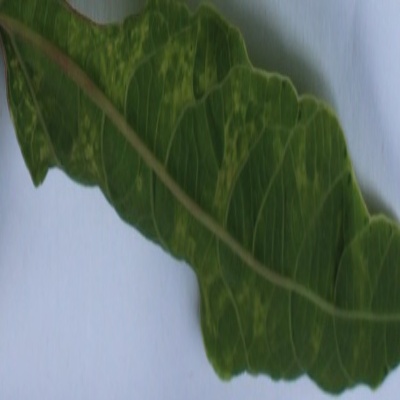
Crop: Cassava
Condition: mosaic